Question: Please indicate a possible affordance area of baseball bat that can be used for holding
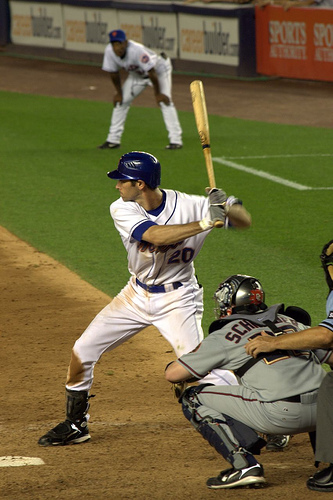
Answer: [205.755, 169.272, 224.276, 229.722]